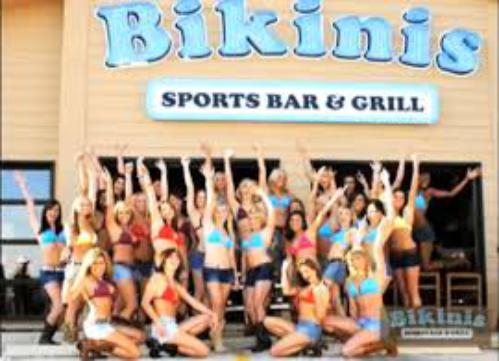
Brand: Bikinis Sports Bar & Grill
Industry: Others